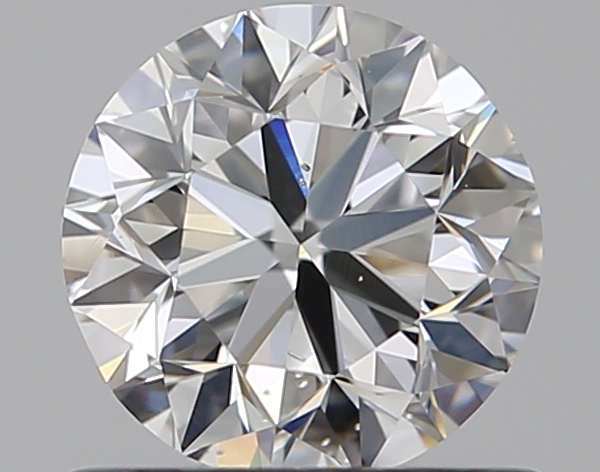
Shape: round
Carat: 0.7
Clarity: VS2
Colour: E
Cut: VG
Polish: EX
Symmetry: VG
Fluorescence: ST
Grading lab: GIA
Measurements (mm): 5.46 x 5.54 x 3.58